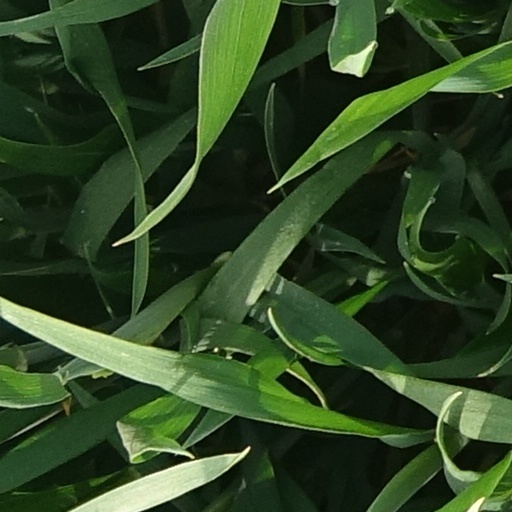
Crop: wheat